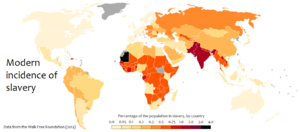
Alors qu'à la fin du XIXᵉ siècle, l'esclavage ancien « classique » semble définitivement aboli dans la plupart des pays du monde, quelques personnes s'inquiètent de nouvelles formes d'esclavage qui semblent resurgir. C'est dans ce contexte que des délégués de la première conférence pan-africaine de Londres font parvenir à la reine Victoria un mémoire dénonçant « le système de travail des natifs africains en vigueur en Rhodésie, le système des engagés, un esclavage légalisé, et le travail forcé ». Pour la première fois, la notion d'esclavage moderne apparaît, dont le travail forcé serait l'un des avatars.